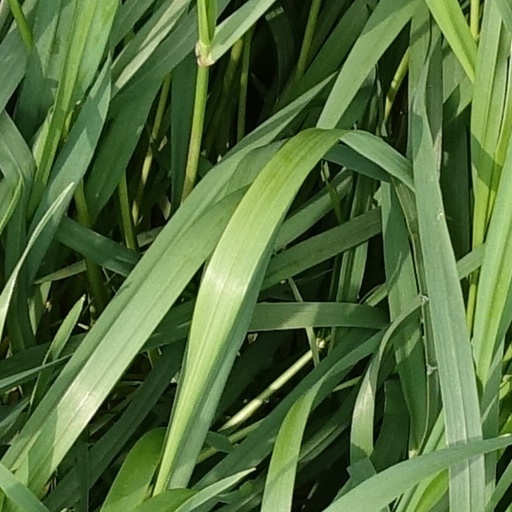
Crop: wheat